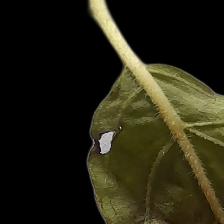
Plant: Tulsi